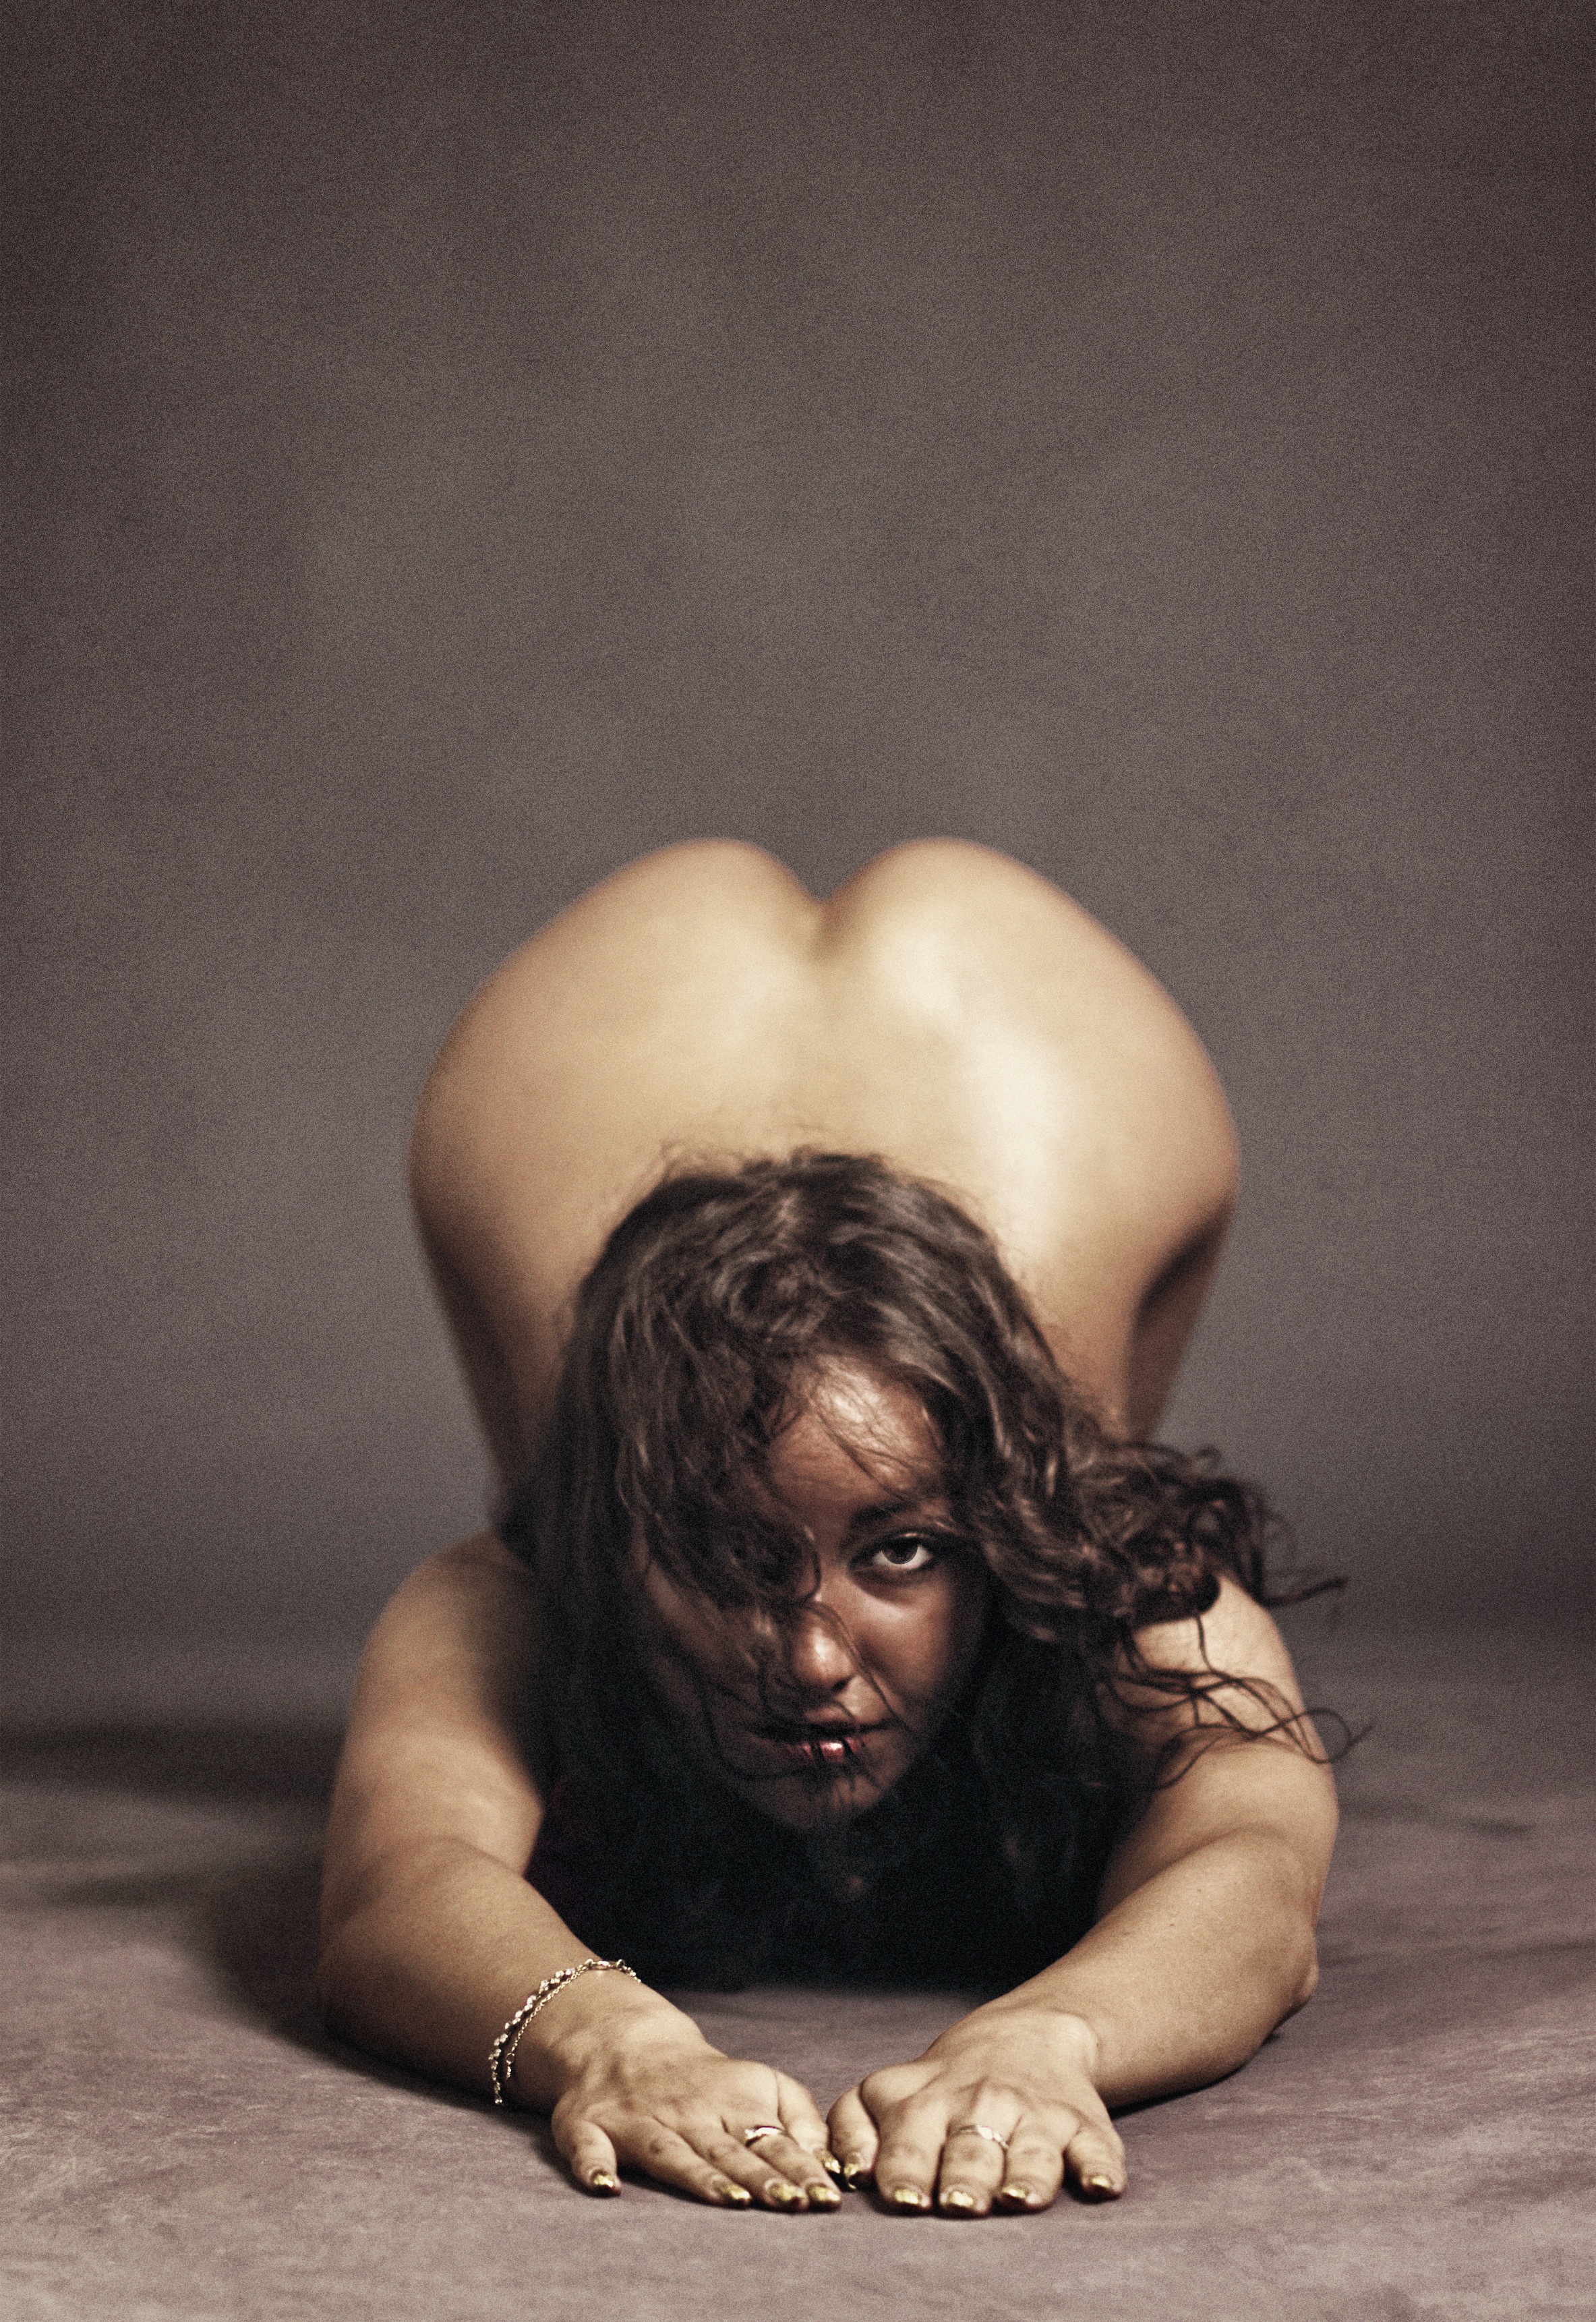
hand, girl, woman, photography, portrait, model, sitting, lady, background, photograph, beauty, image, erotica, photo shoot, sense, human positions, art model